Parineeti Chopra

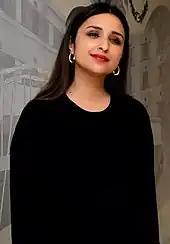
Chopra promoting "" in 2022

Chopra's first film of 2022 was Dasgupta's espionage thriller "", her second collaboration with the director. For her role, she learnt Krav Maga, an Israeli martial art developed for the Israel Defense Forces. It received negative reviews and emerged as a commercial failure at the box-office. Deepa Gahlot of "Rediff.com" wrote that Chopra "gets her fair share of the footage, but seems to equate scowling and squinting with seriousness of purpose." Chopra next featured as Shraddha Gupta, a tour guide, in the ensemble film "Uunchai", directed by Sooraj Barjatya under Rajshri Productions. Anuj Kumar of "The Hindu" opined that she "gets a half-baked character, and yet, she makes the most of it". The following year, Chopra reunited with Akshay Kumar in the disaster film "Mission Raniganj", based on the Raniganj Coalfields collapse of 1989. Dismissing her role in it, Nandini Ramnath opined that she "contributes little beyond the support expected of the spouse". It emerged as a commercial failure at the box-office.